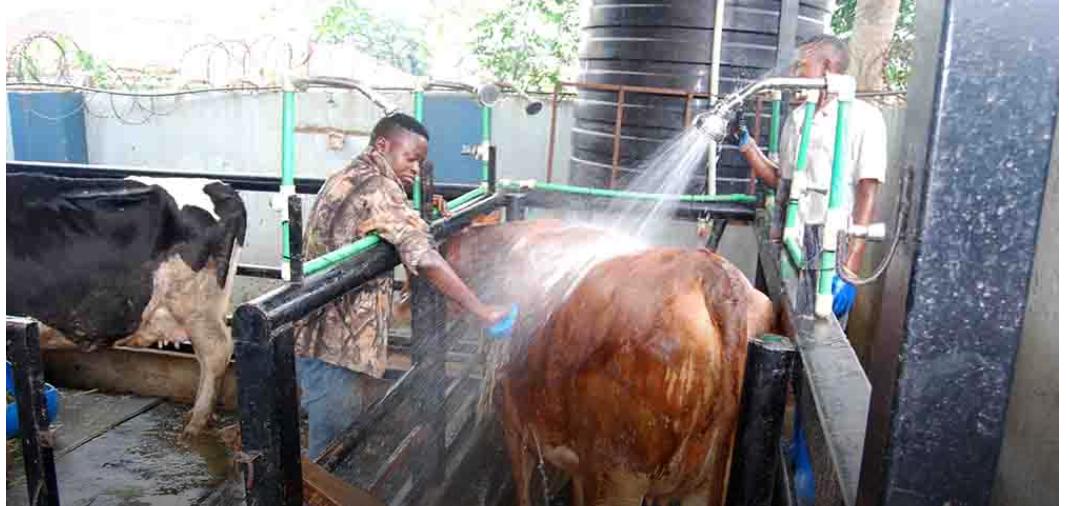
Hapa kuna watu wawili, mmoja anaonekana kunyunyizia ng'ombe maji na mwingine anaonekana kusugua ng'ombe. Kuna ng'ombe mwingine hapa ambaye amesimama kama bado pia hajaoshwa bado anakaa mchafu.